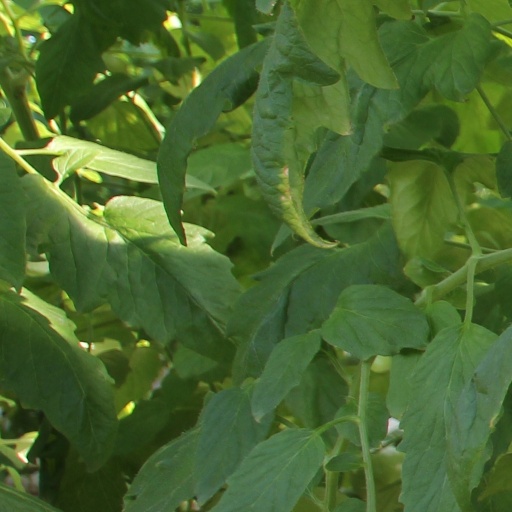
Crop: tomato